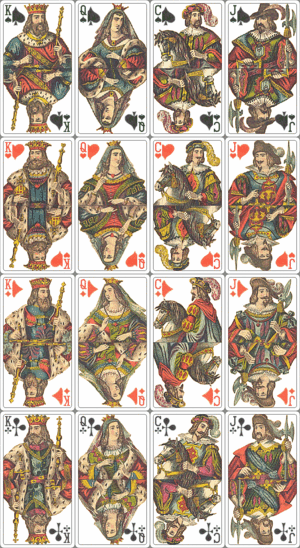
Une figure ou tête est une carte à jouer qui représente une personne.